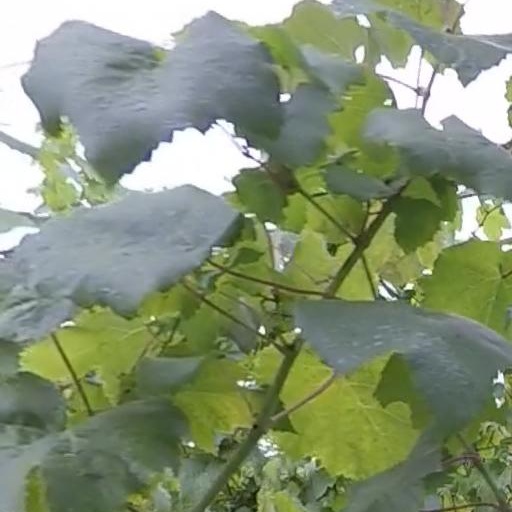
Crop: grape